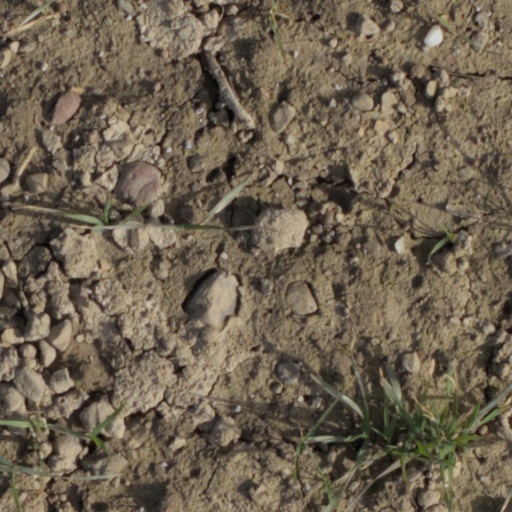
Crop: wheat